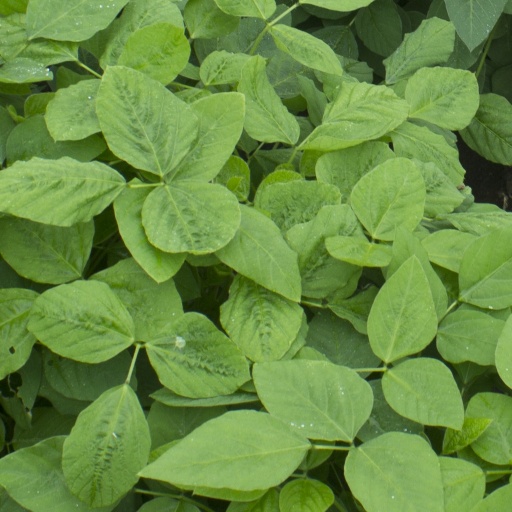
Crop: soybean